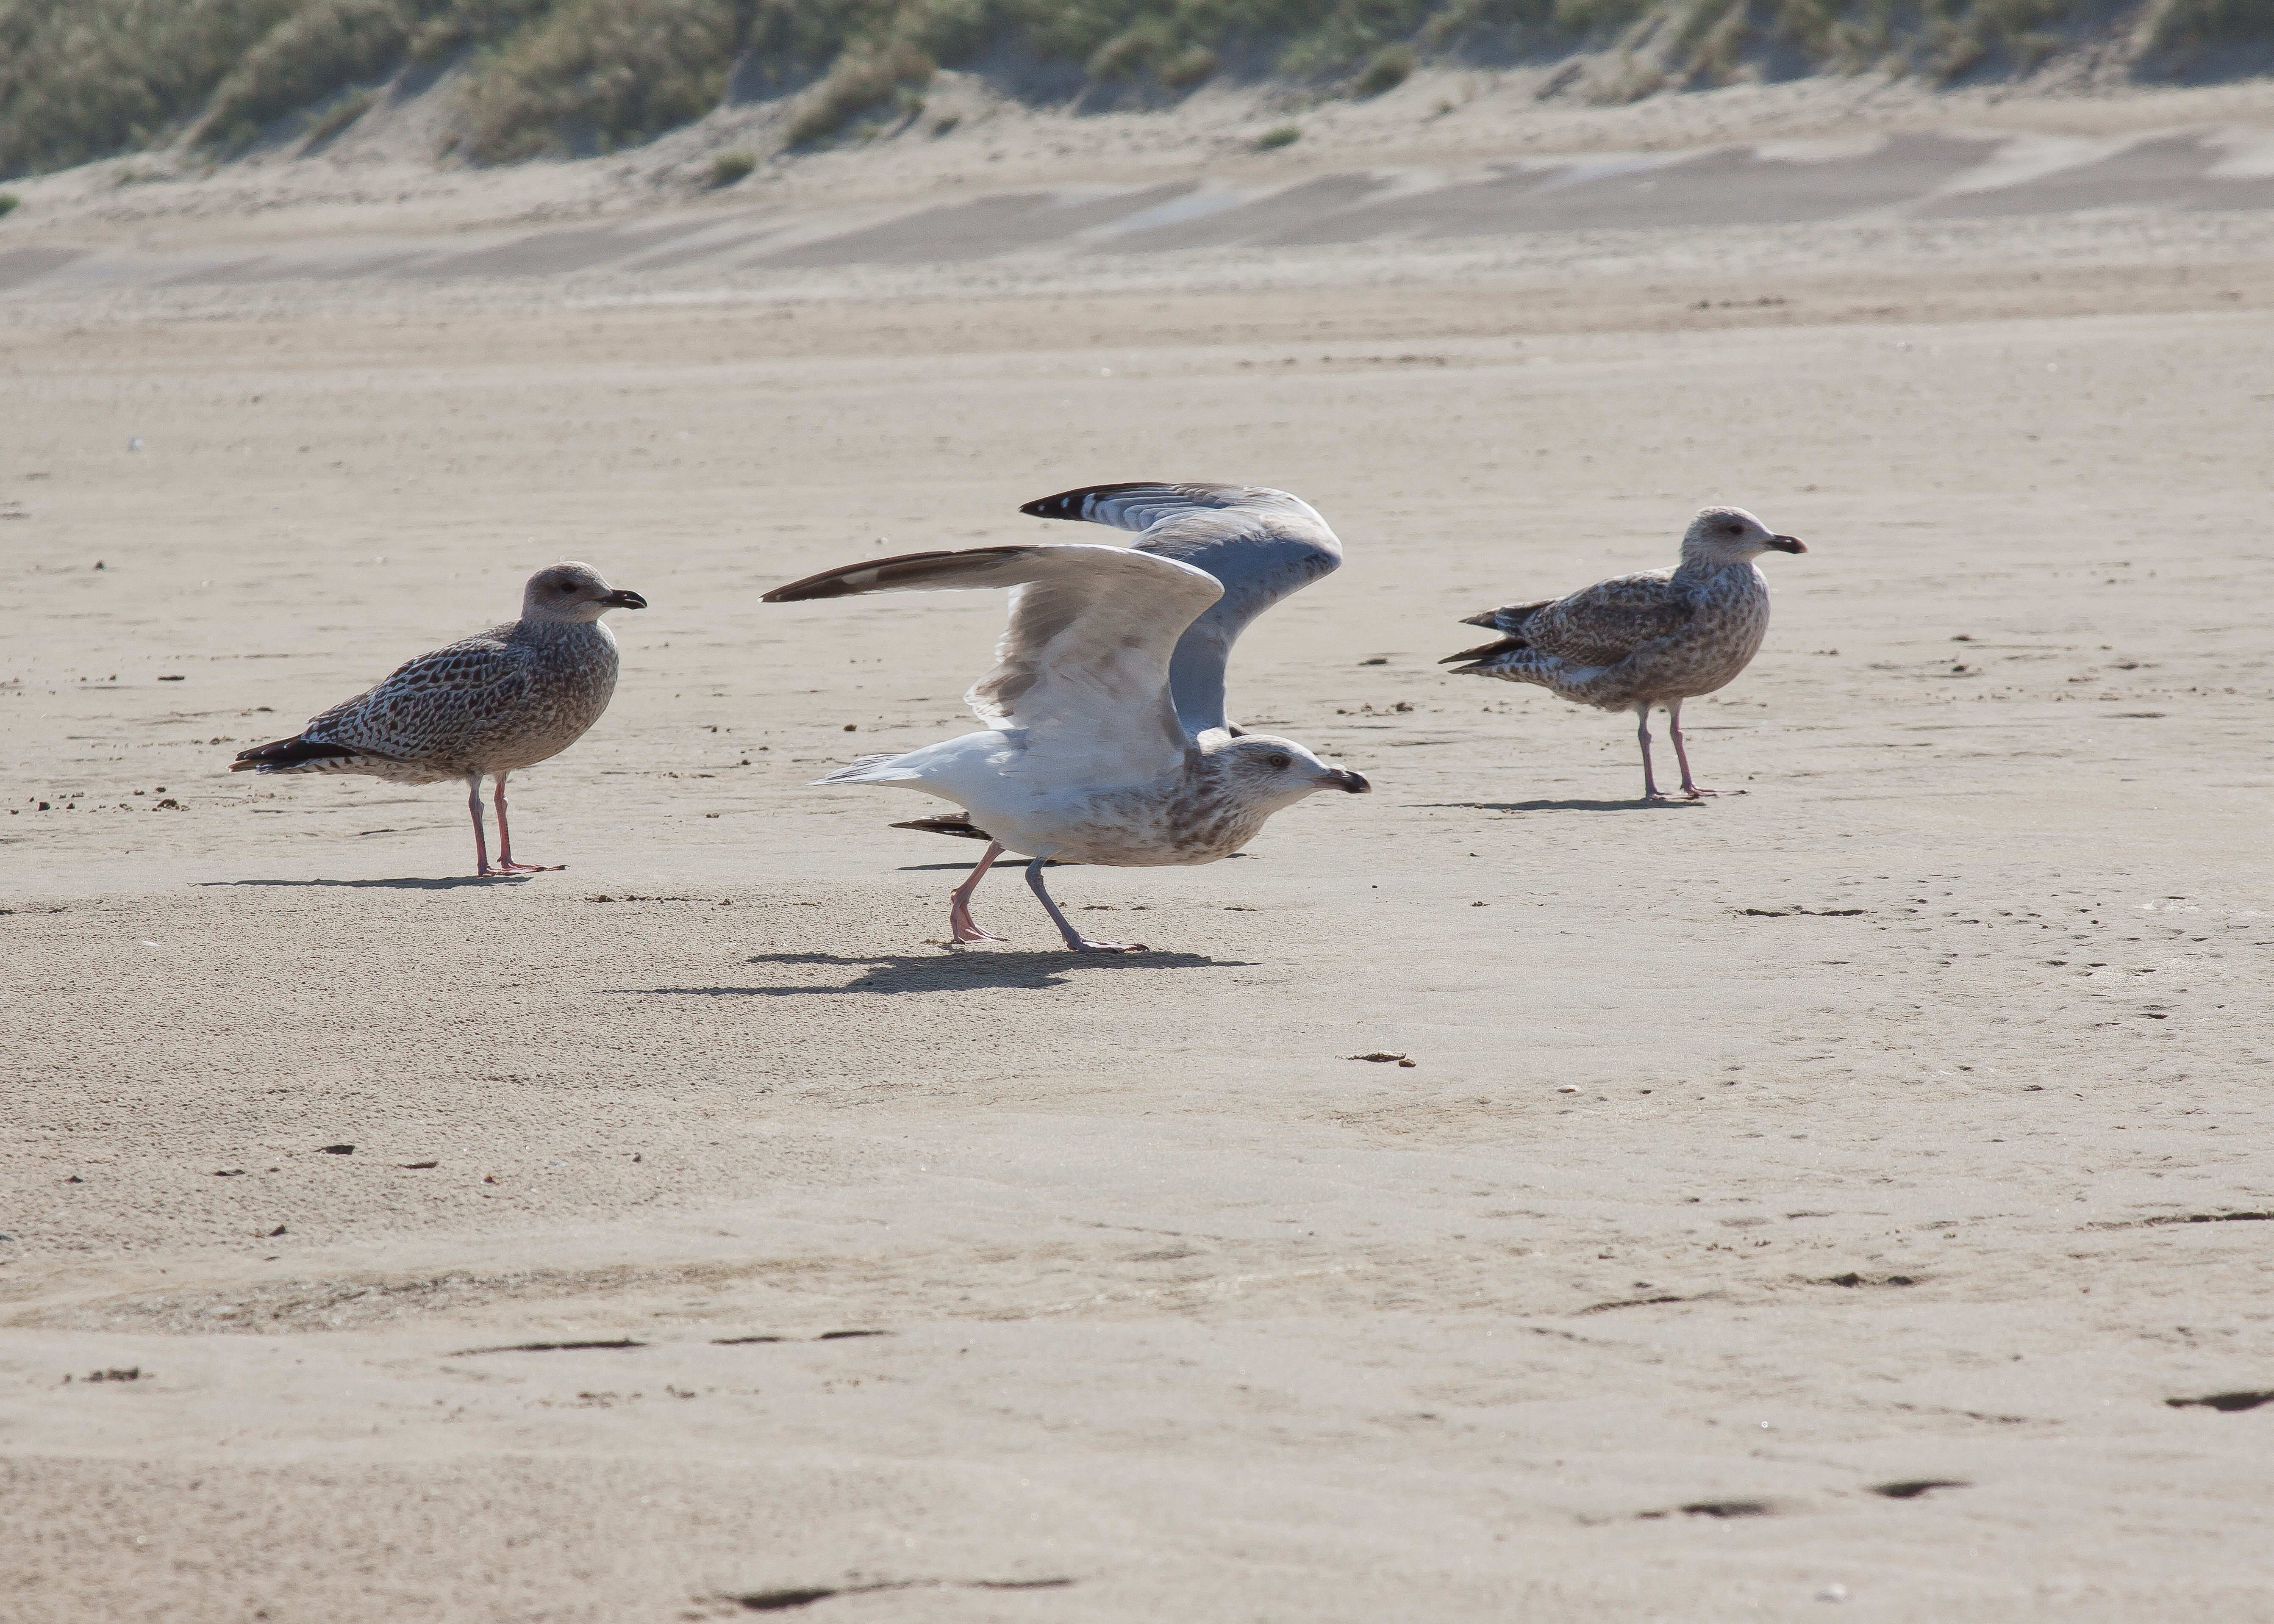
beach, sea, coast, water, nature, sand, bird, wing, sky, escape, animal, seabird, fly, seagull, wildlife, gull, flight, freedom, fauna, gulls, vertebrate, bill, water bird, shorebird, sandpiper, charadriiformes, animal migration